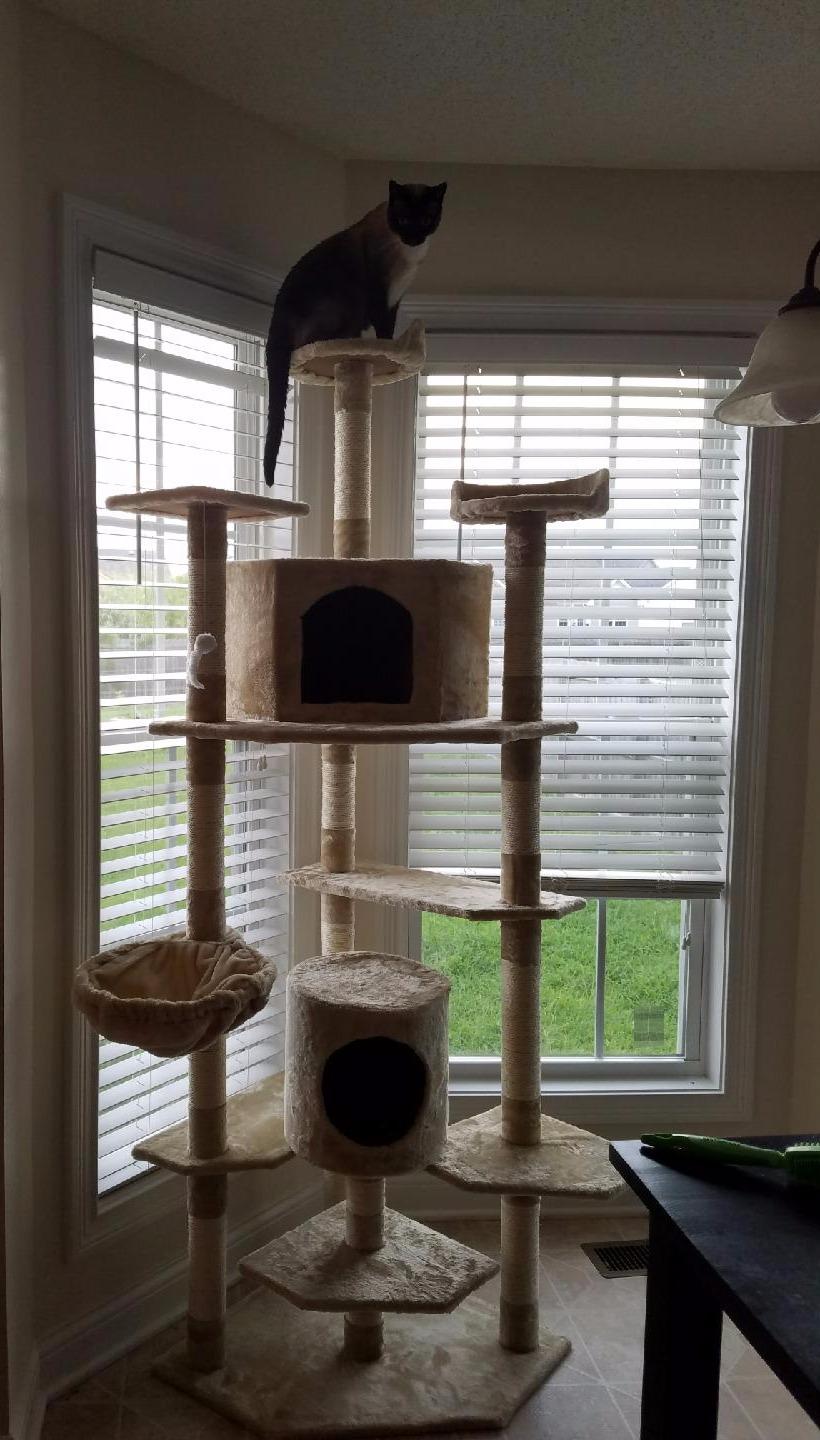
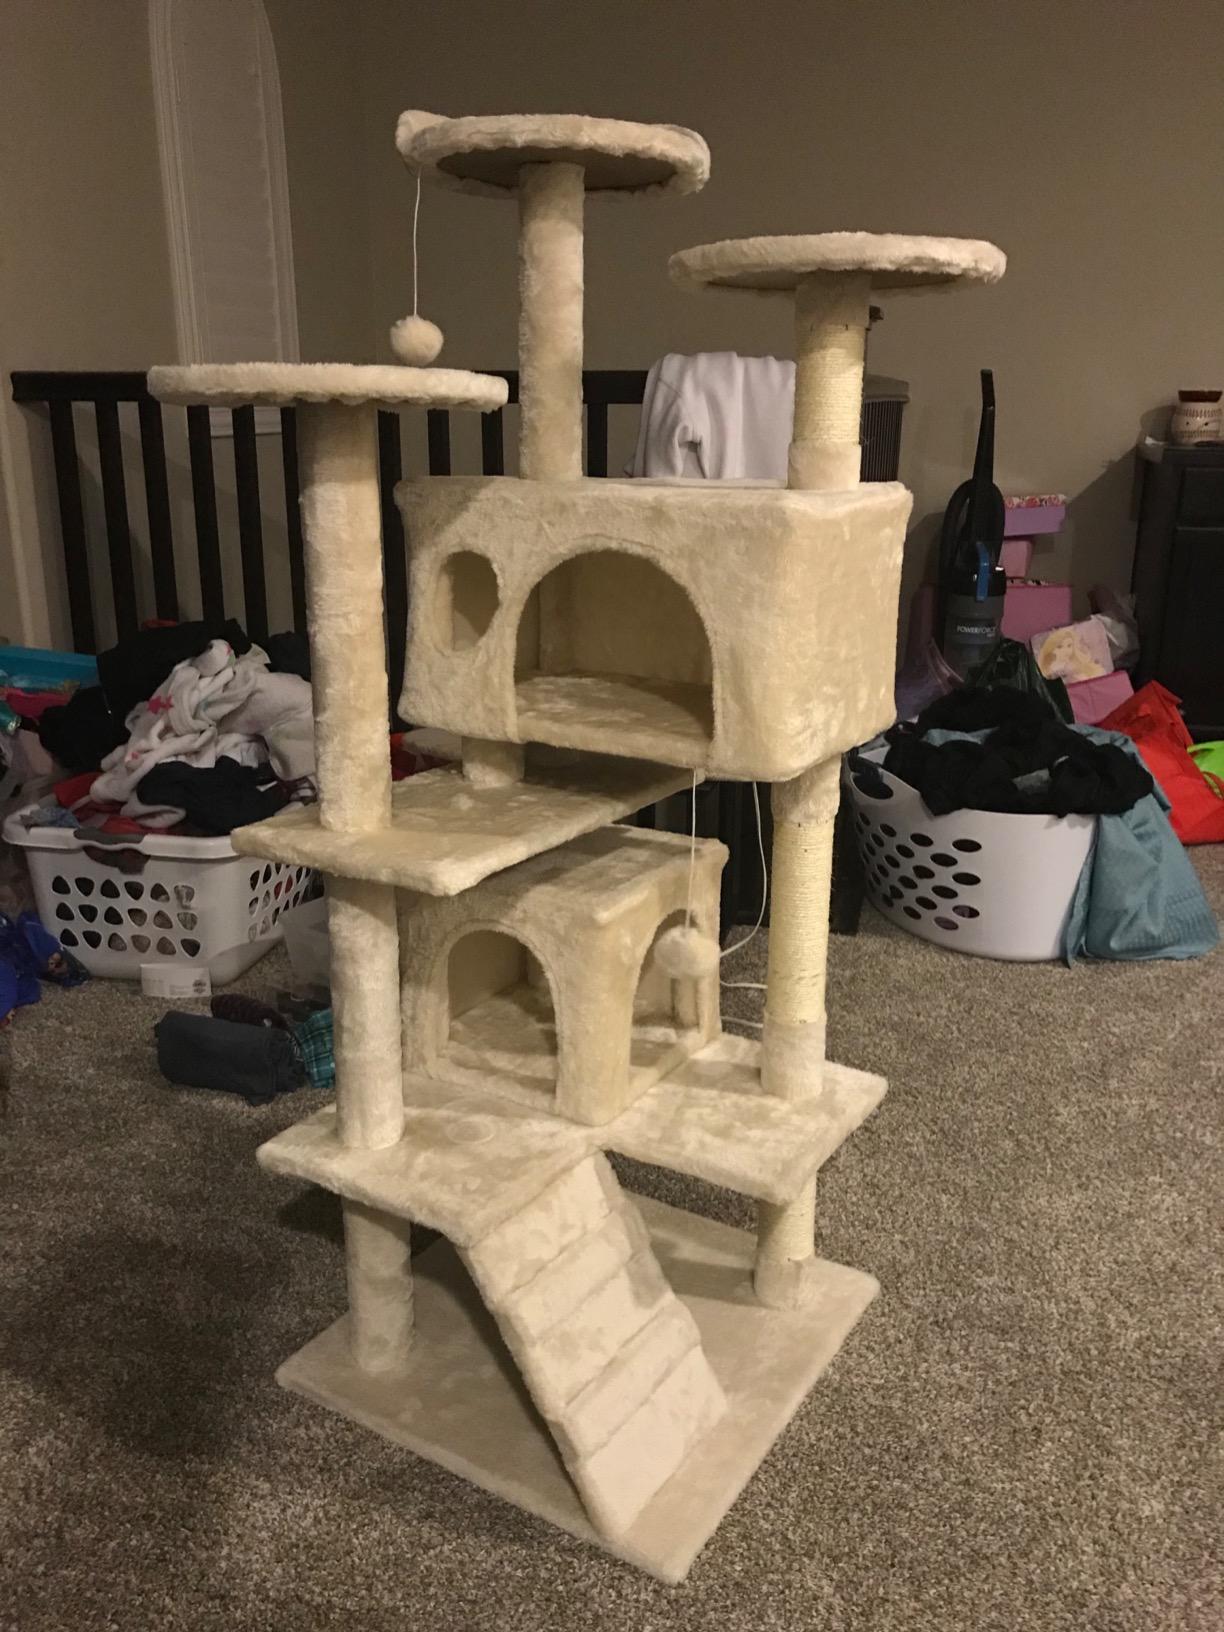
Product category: items_cat tree
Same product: no